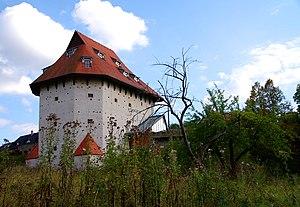
Levoča est une ville de la région de Prešov, en Slovaquie, et le chef-lieu du district de Levoča. Sa population s'élevait à 14 827 habitants en 2013. Elle est inscrite au patrimoine mondial de l'UNESCO.